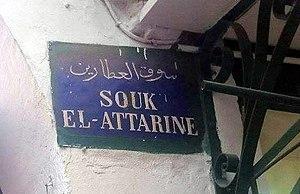
plaque métallique a l'entrée de Souk El Attarine
La médersa Asfouria est l'une des médersas de la médina de Tunis. Elle est construite sous le règne des Hafsides.